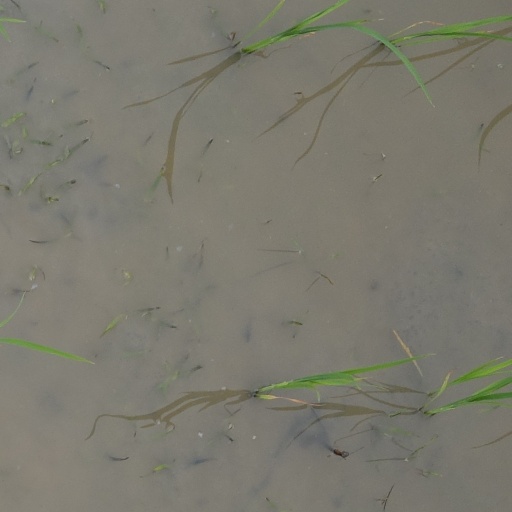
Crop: rice